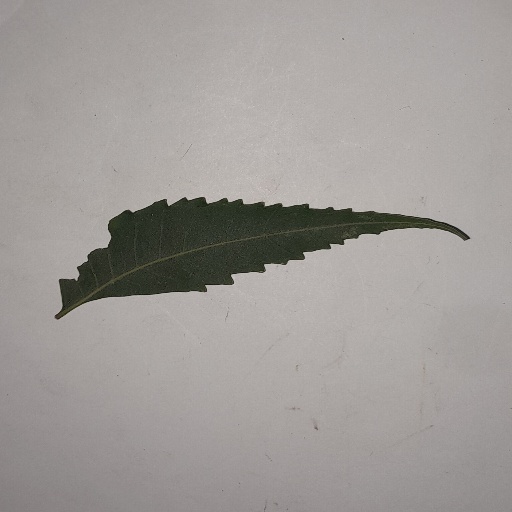
Species: Neem
Leaf condition: Healthy Leaf